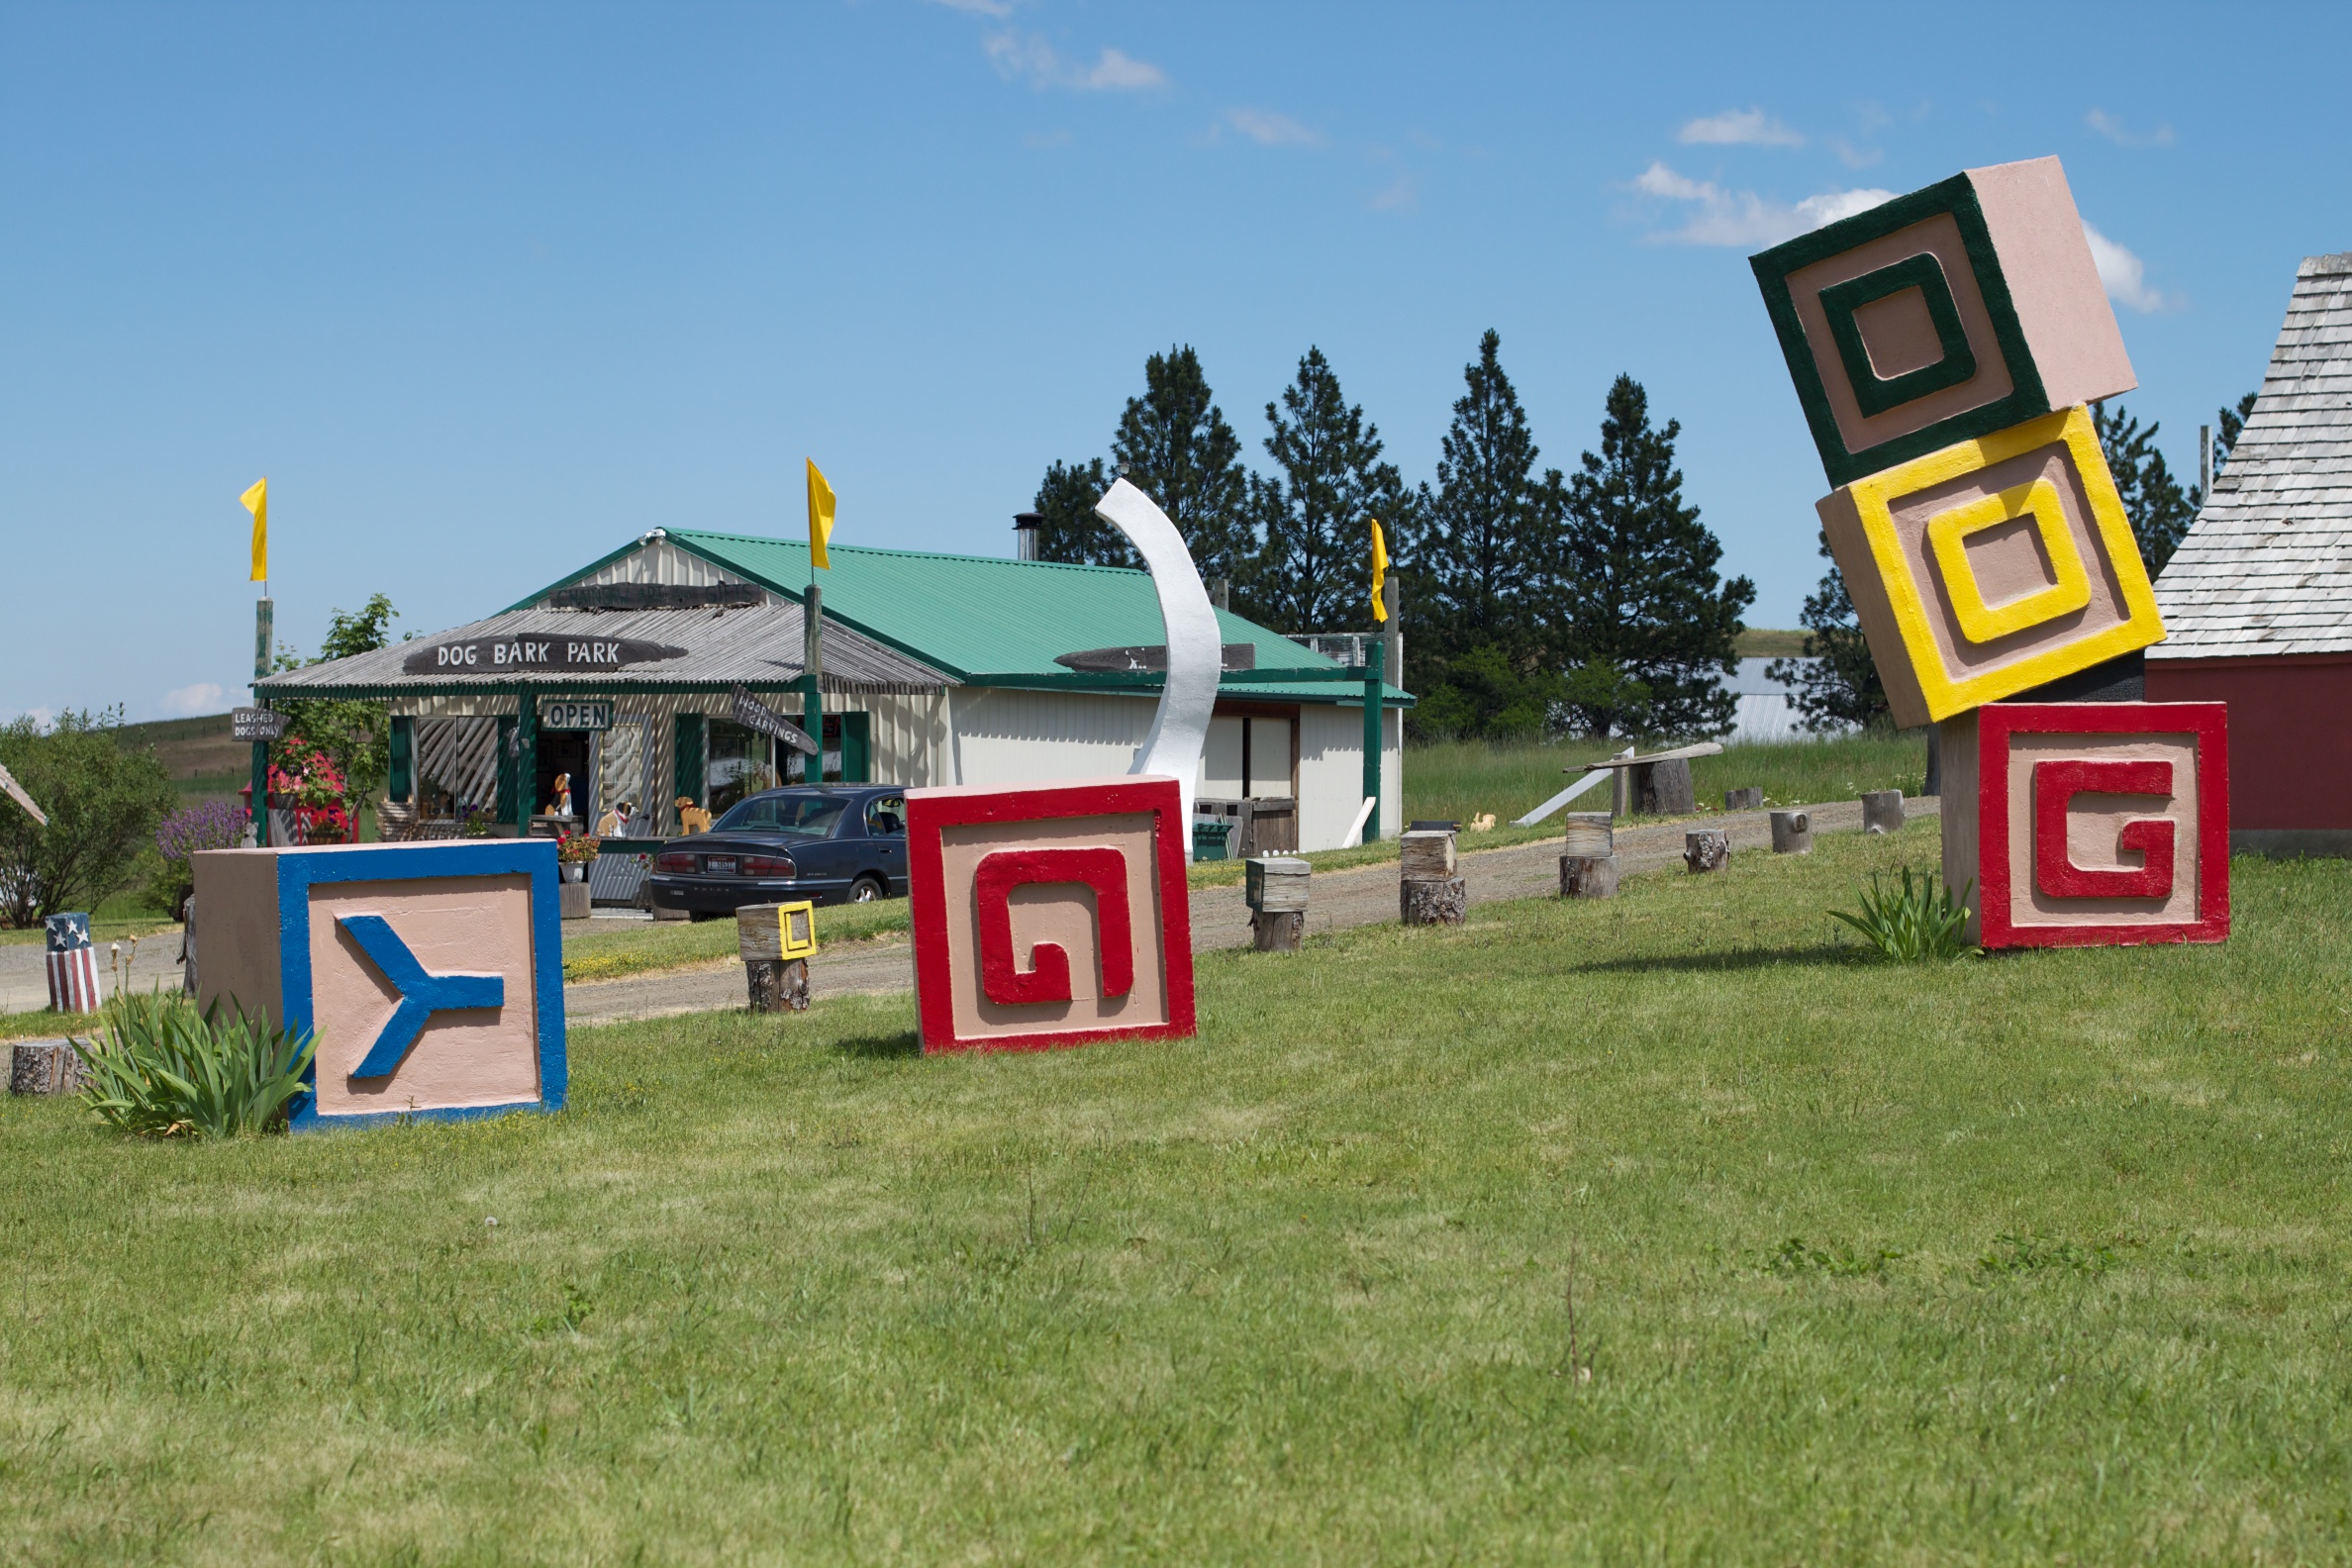
community, odyssey, idaho, endurance sports